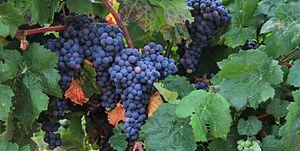
Le bobal est un cépage noir, originaire de la région d'Utiel-Requena, cultivé surtout dans le Centre-Est et le Sud-Est de l'Espagne. Son nom dérive du latin bovale, en référence à sa forme en tête de taureau. C'est un cépage polyvalent. Il est en effet utilisé tantôt pour la fabrication de vins de table, tantôt comme cépage teinturier ou encore comme moût concentré réctifié. Il donne des vins de coloration foncée, conserve généralement une acidité importante et produit une teneur en alcool relativement basse. Il est fréquemment utilisé en assemblage avec le Mourvèdre.